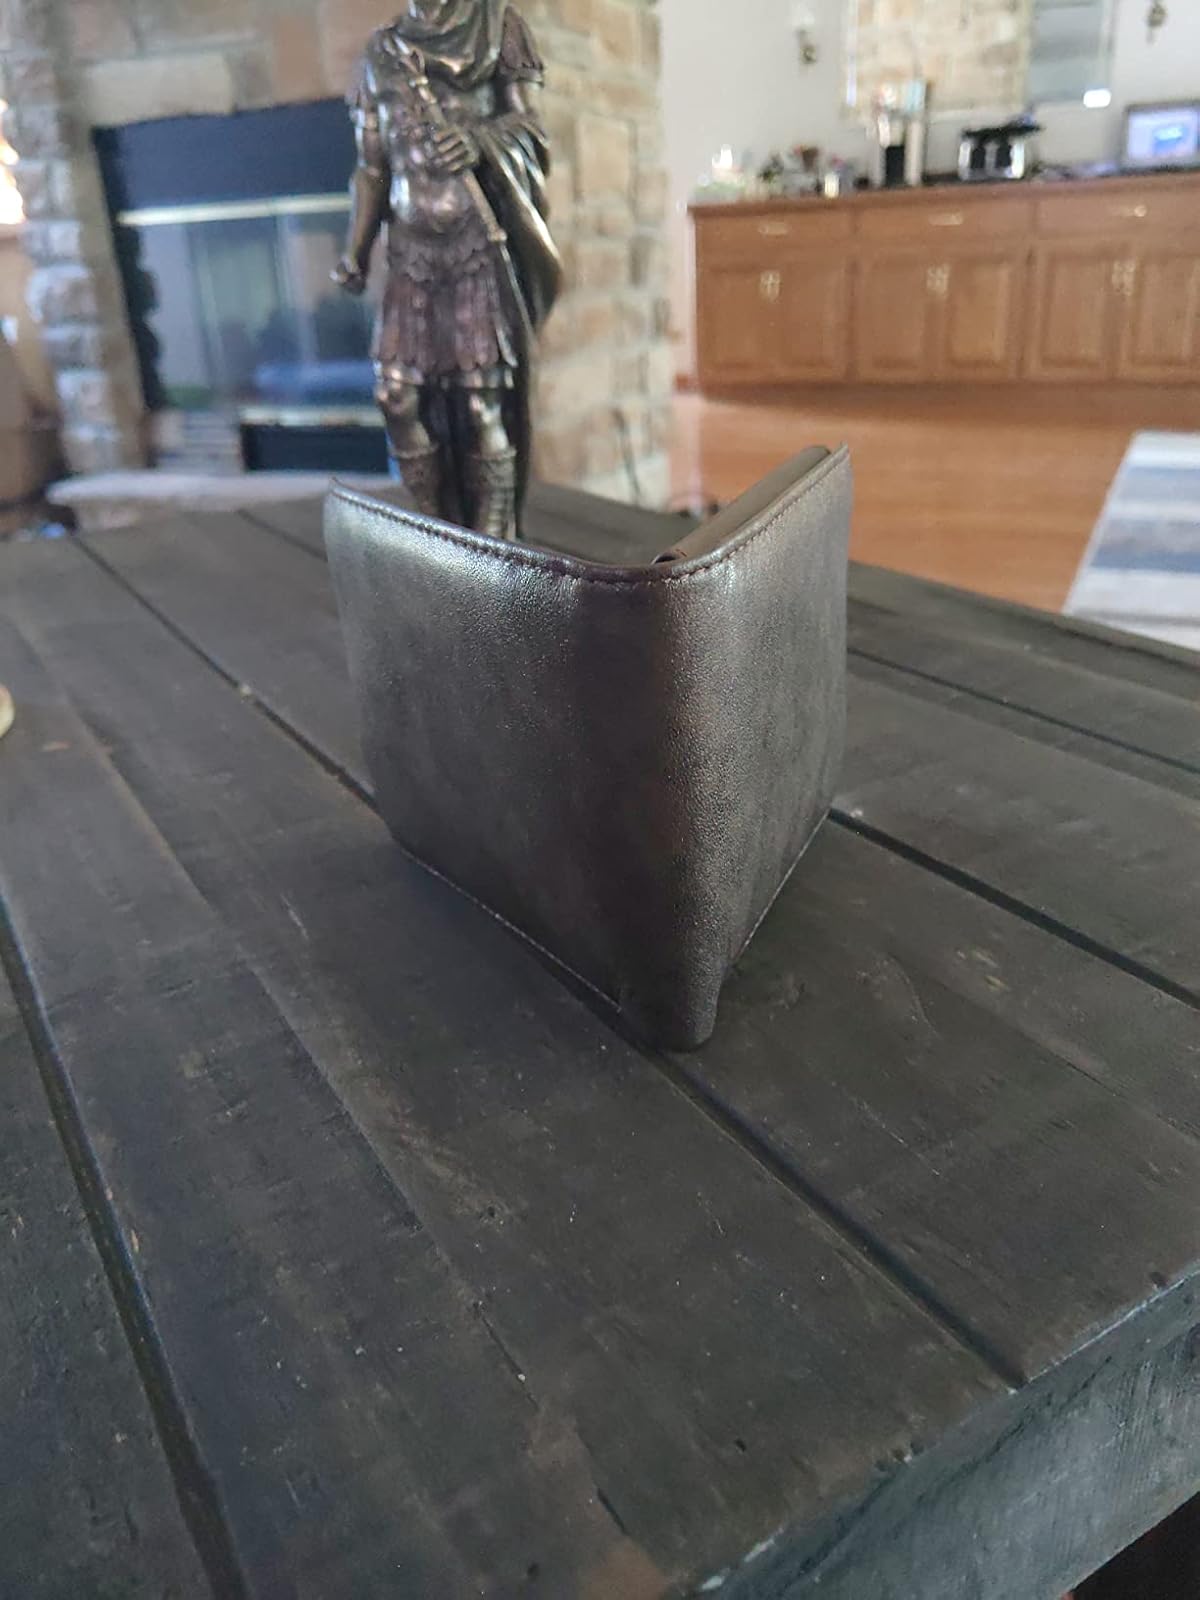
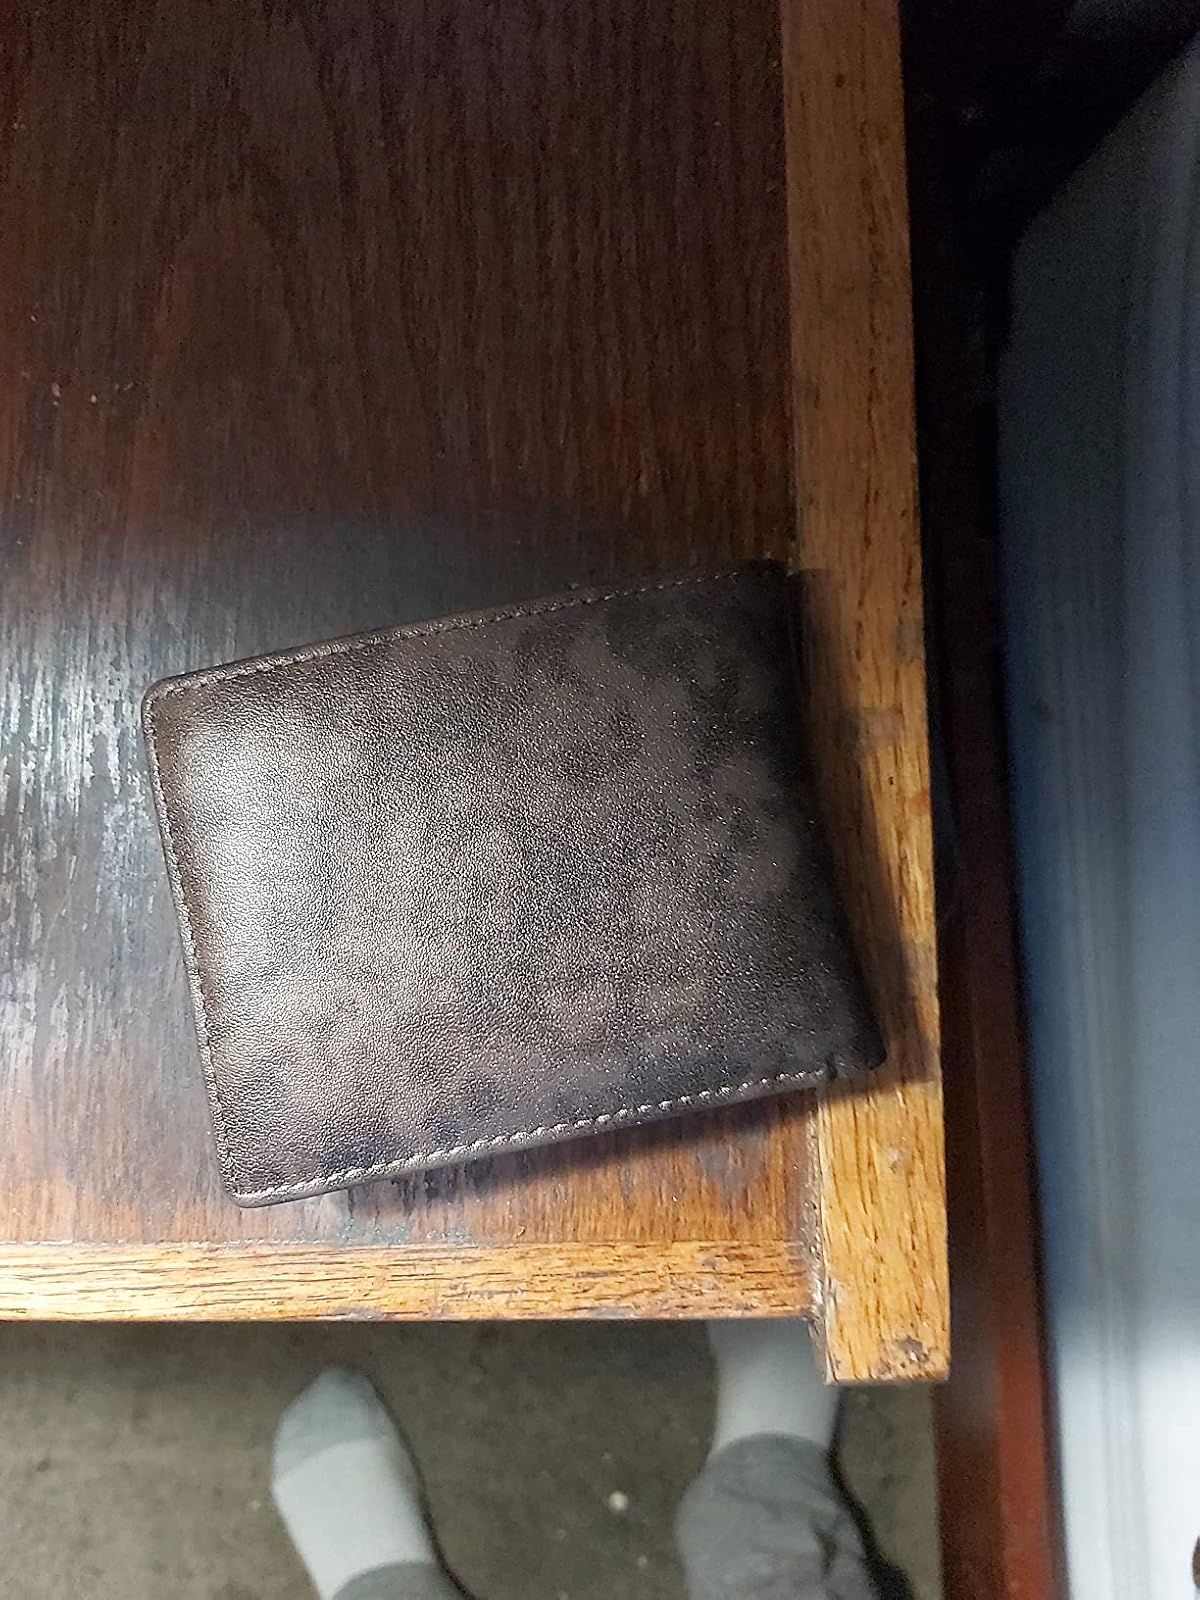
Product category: accessories_wallet
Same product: yes